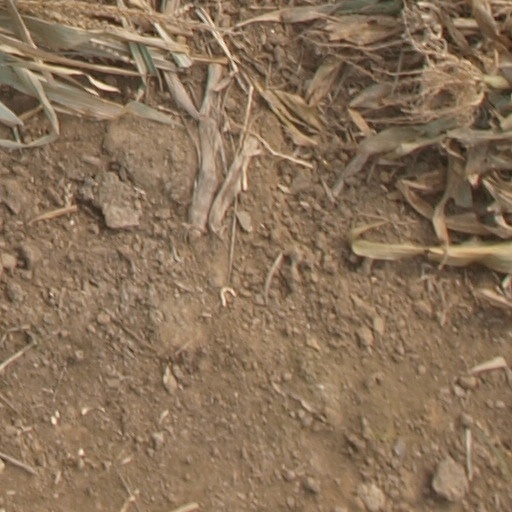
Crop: maize; corn